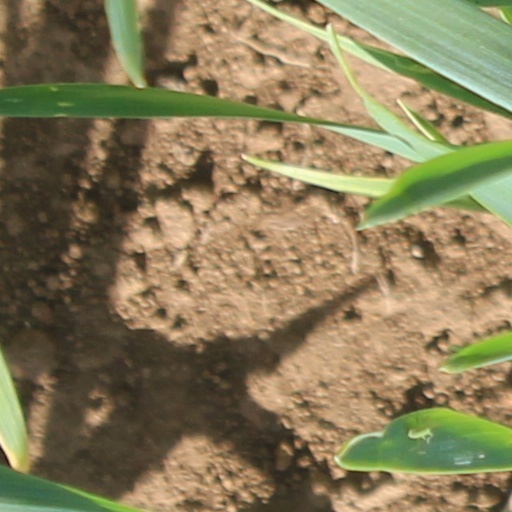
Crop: wheat